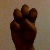
The image shows a hand gesture representing the letter 'E' in Indian Sign Language.